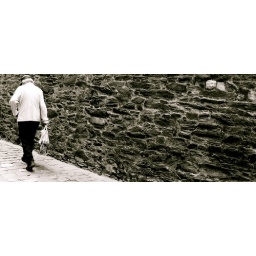
Man walking in the street